Luxury goods

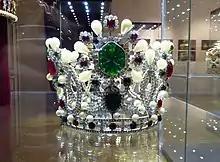
Crown of Empress Farah Pahlavi of Iran

Several manufactured products attain the status of "luxury goods" due to their design, quality, durability, or performance, which are superior to comparable substitutes.